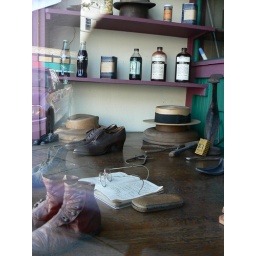
The front window of a shoe shop in downtown Elyria.